Makiyama Station

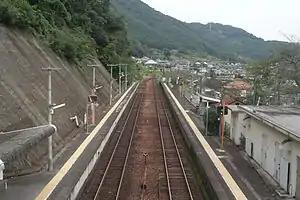
Makiyama Station in 2007

is a passenger railway station located in the Takebe-chō neighborhood of Kita-ku of the city of Okayama, Okayama Prefecture, Japan. It is operated by West Japan Railway Company (JR West).